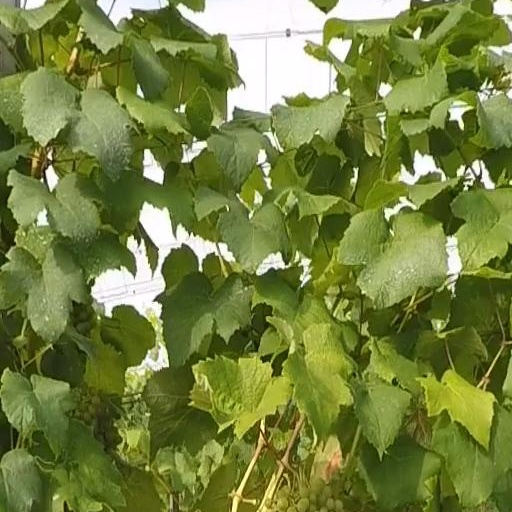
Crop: grape